Three Soldiers

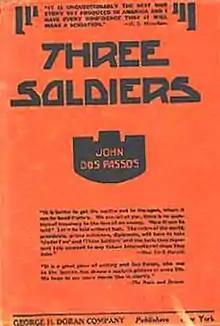

Three Soldiers is a 1921 novel by American writer and critic John Dos Passos. It is one of the American war novels of the First World War, and remains a classic of the realist war novel genre.